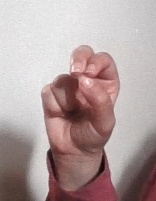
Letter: gaaf